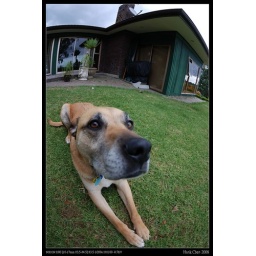
our dog in nz home